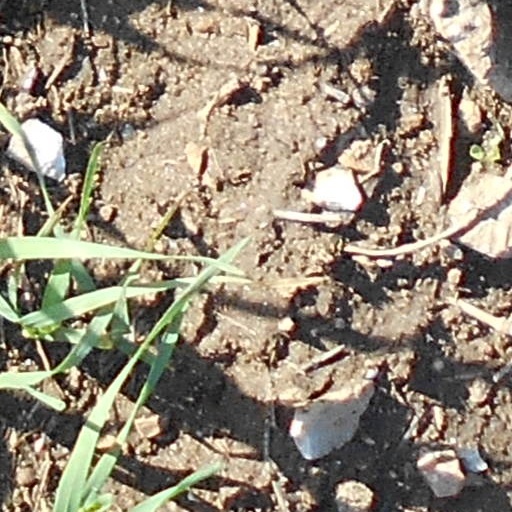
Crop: wheat